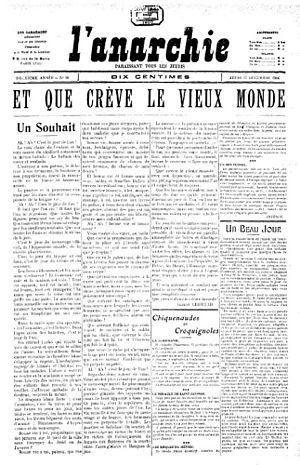
l'anarchie est un journal individualiste anarchiste fondé le 13 avril 1905 par Albert Libertad et Anna Mahé - numéro du 27 décembre 1905
L'Anarchie est un journal individualiste anarchiste fondé le 13 avril 1905 par Albert Libertad et Anna Mahé.
La presse anarchiste utilise depuis la Première Internationale toutes les formes de diffusion écrite : livre, brochure, bulletin, revue, journal hebdomadaire ou quotidien. Pas une tendance, pas une formation de l'anarchisme sans sa revue ou de son journal, parfois pour un seul numéro, parfois pour de nombreuses années. La presse anarchiste constitue ainsi l'un des moyens de propagande privilégié par les anarchistes. On estime aujourd'hui à près de 40 000 le nombre des revues anarchistes francophones publiées.